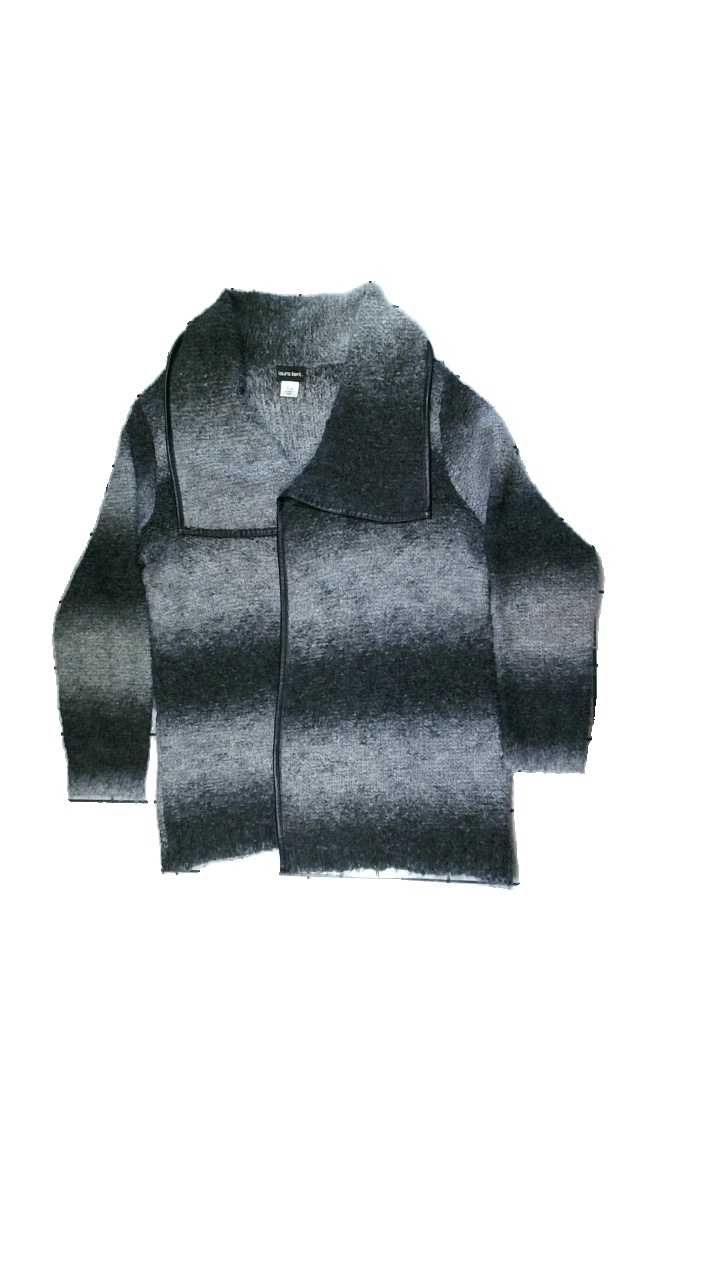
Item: Cardigan (Ladies)
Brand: Laura Kent
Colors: Black, Grey
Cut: Regular
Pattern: Striped
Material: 100% acrylic
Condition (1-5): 3
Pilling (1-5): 3
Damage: broken threads
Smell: Minor
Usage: Recycle
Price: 50-100